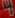
Number: 4